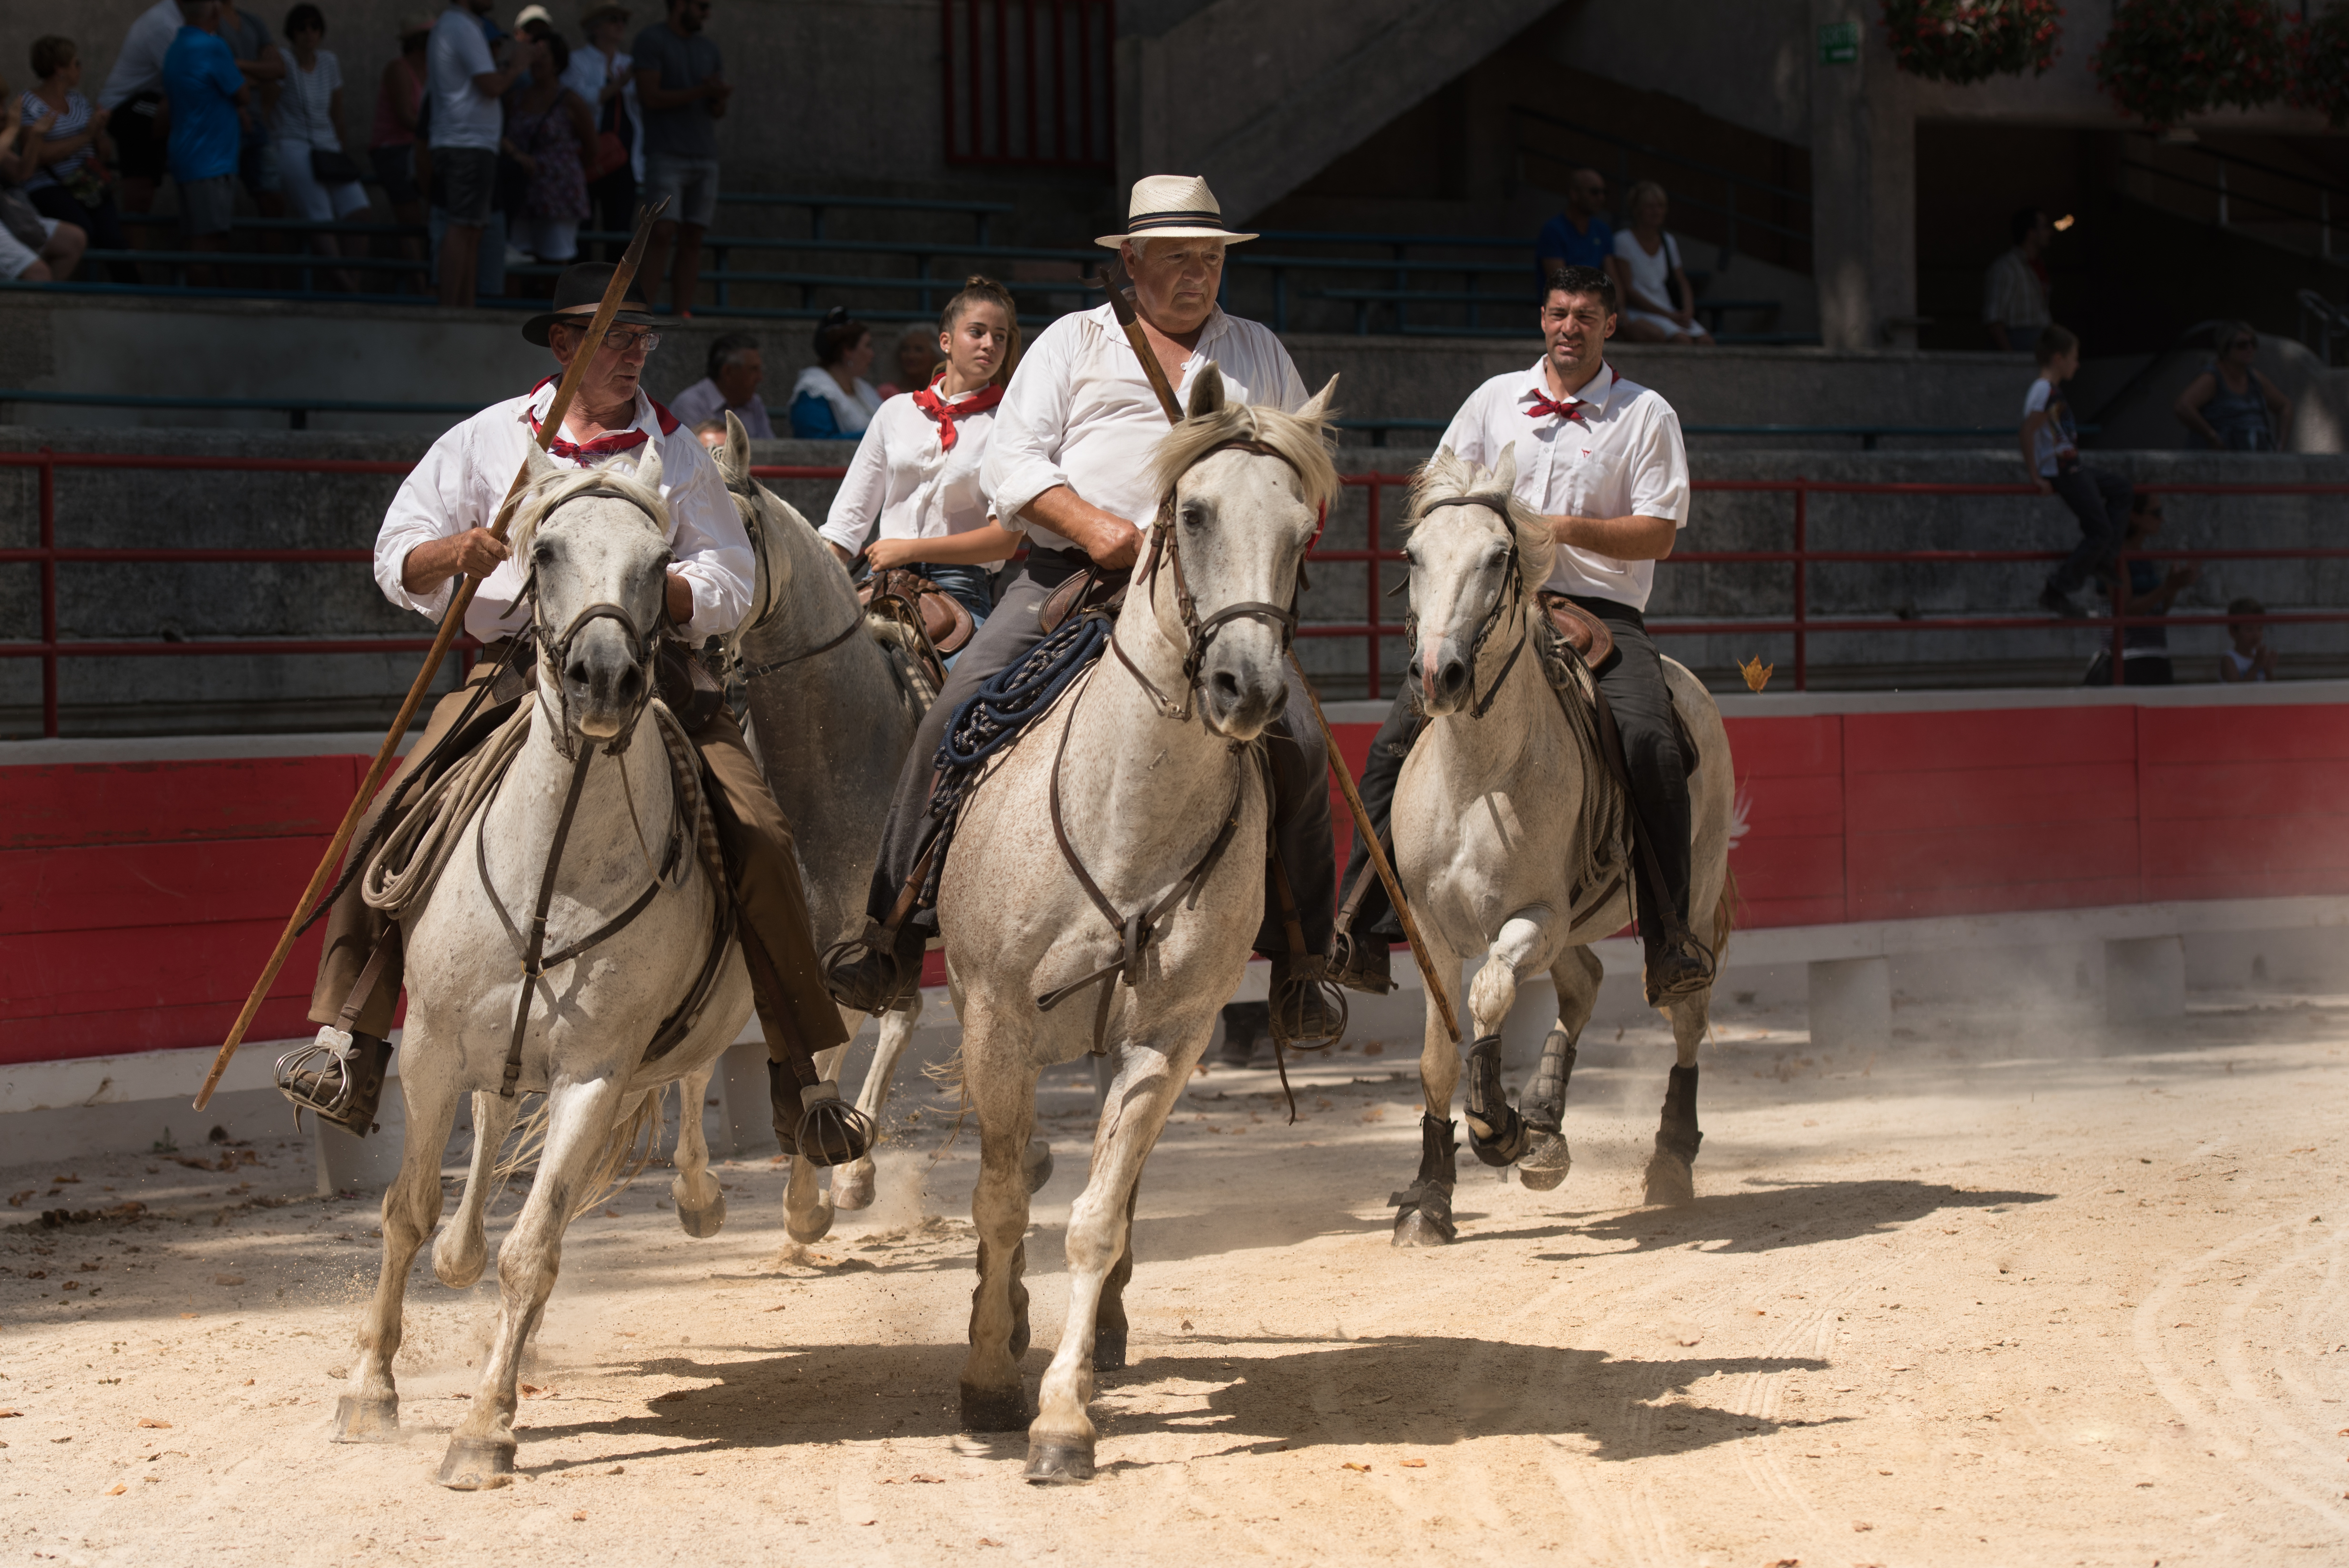
cowboys, horses, camargue, arenas, western riding, horse, animal sports, rodeo, rein, traditional sport, stallion, horse like mammal, pack animal, charreada, ranch, gaucho, equestrian sport, equestrianism, equestrian, recreation, horse harness, bridle, mare, horse tack